Self-similarity

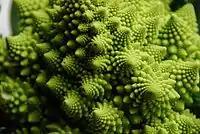
Close-up of a Romanesco broccoli

Self-similarity can be found in nature, as well. Plants, such as Romanesco broccoli, exhibit strong self-similarity.